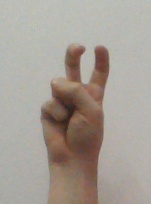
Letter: toot